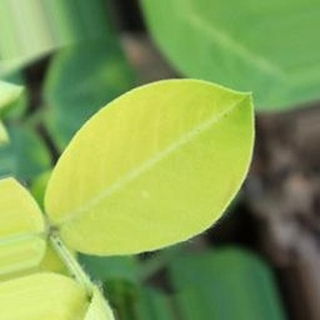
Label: groundnut_nutrition_deficiency